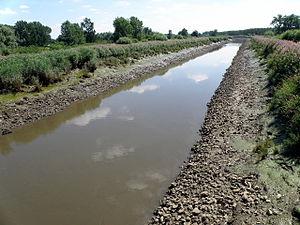
La Senne est une rivière de Belgique, affluent de la Dyle et sous-affluent de l'Escaut par le Rupel et au bord de laquelle est née Bruxelles.